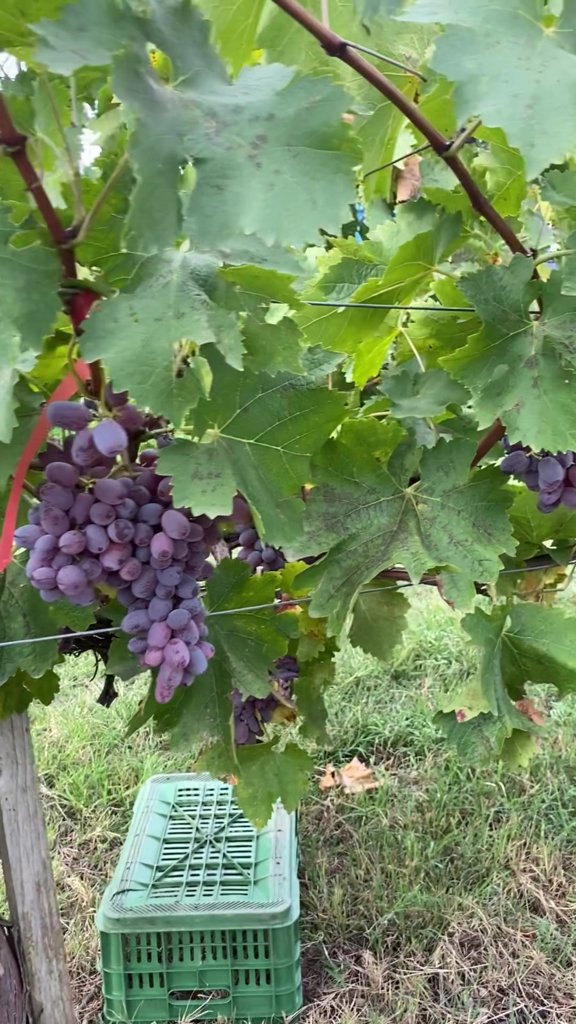
Berries visible: 95
Grape clusters: 4